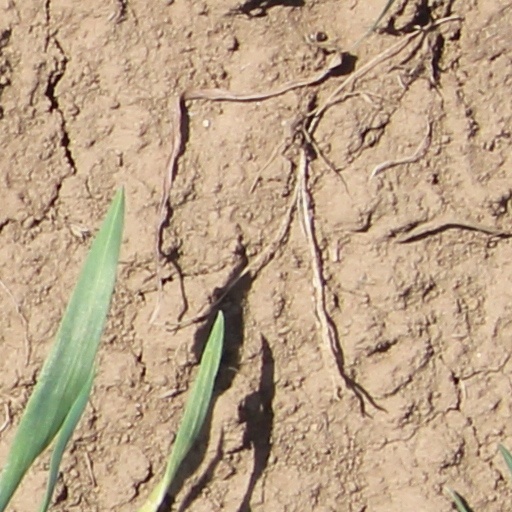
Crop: wheat